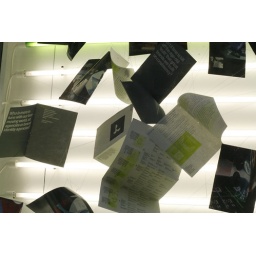
Pages from our Living Identity paper hanging in the window display